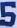
Number: 5